Arab Christians

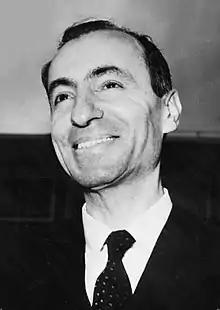
Michel Aflaq, Syrian philosopher, sociologist and co-founder of Ba'athism

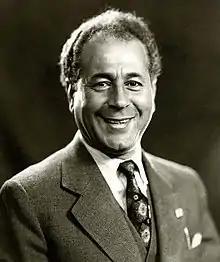
Antoun Saadeh was a Lebanese philosopher, politician and founder of the SSNP– the second biggest political party in Syria today

Following the fall of large portions of former Byzantine and Sasanian provinces to the Arab armies, a large indigenous Christian population of varying ethnicities came under Arab Muslim dominance. Historically, a number of minority Christian sects were persecuted as heretic under Byzantine rule (such as non-Chalcedonians). The Islamic conquests set forth two processes affecting these Christian communities: the process of Arabization, causing them gradually to adopt Arabic as a spoken, literary, and liturgical language (often alongside their ancestral tongues), and the much slower, yet persistent process of Islamization. As Muslim army commanders expanded their empire and attacked countries in Asia, North Africa and southern Europe, they would offer three conditions to their enemies: convert to Islam, pay jizya (tax) every year, or face war to death. Those who refused war and refused to convert were deemed to have agreed to pay jizya.